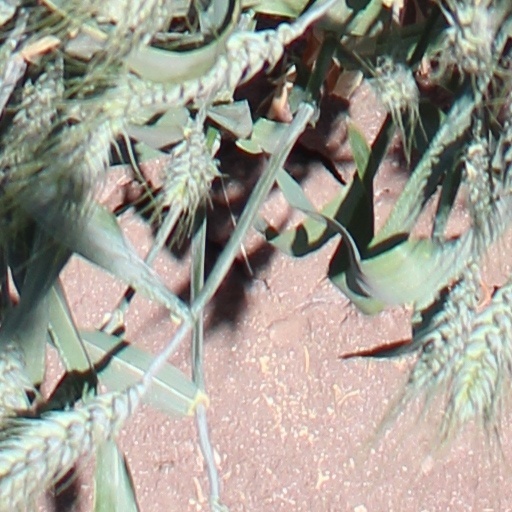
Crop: wheat